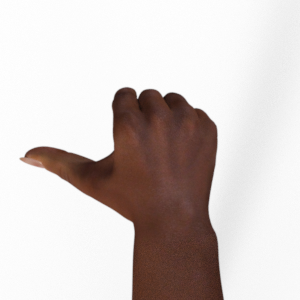
Label: rock